DZ Comedy Show

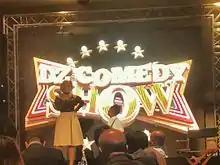
Presentation of the show in a gala organised by Not Found Prod in October 2016

"DZ Comedy Show" is widely similar in its format to NBC's "Last Comic Standing". Télévision Algérienne talent scouts Mohamed Khassani, Nassim Hadouche, Kamel Abdet and Abdelkader Jeriou hold open casting calls in seven wilayas around Algeria: Algiers, Constantine, Annaba, Oran, Sétif, Béjaïa and Ouargla. They select then, from a group of 400 candidats, only 24 comics aged between 16 and 60 years from the callbacks, who will be invited to participate in a semifinal qualifying round in Algiers, where they will perform and compete against each other. During this round, the 14 finalists will be selected and would move forward to the final or live performances round. In this round, the comics would participate in some type of comedic challenge each television week. Challenges could include performing stand-up, participating in a roast or performing comedy on a specific subject. One comic will be eliminated each week from the competition, until there will be only the "Algeria's Comedy Star of the Year".